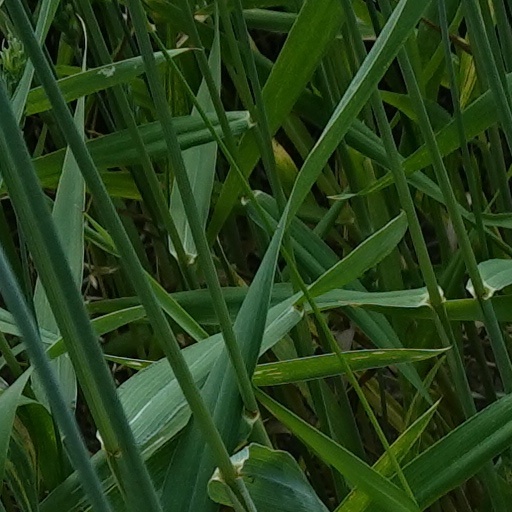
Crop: wheat